Vanitie

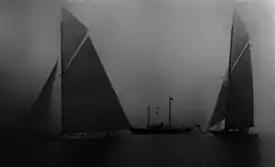
"Resolute" leading "Vanitie" at start of first elimination race off New Haven 1920.

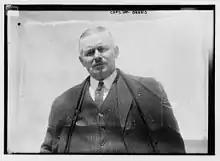
William S. Dennis captain of the Vanitie in 1914

Vanitie was a yacht owned by Alexander Smith Cochran that was selected to take part in selection trials for the America's Cup in 1914 against Sir Thomas Lipton's yacht "Shamrock IV".